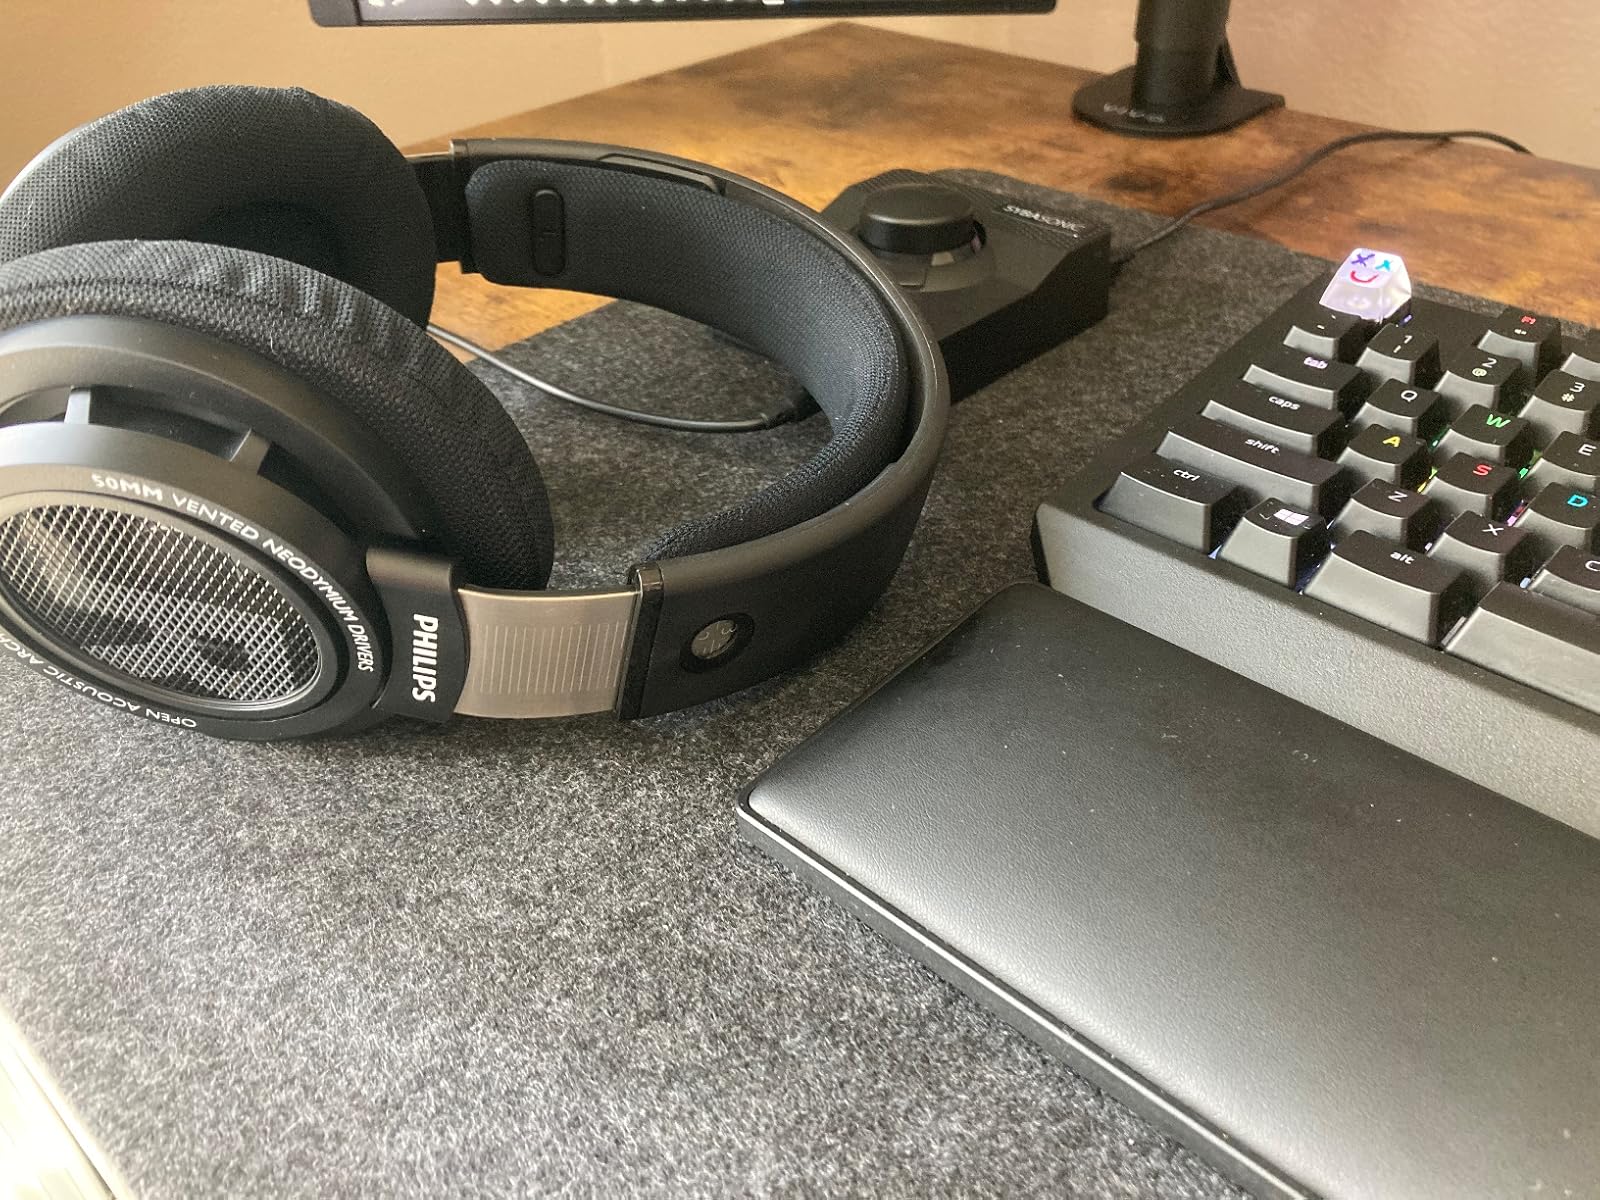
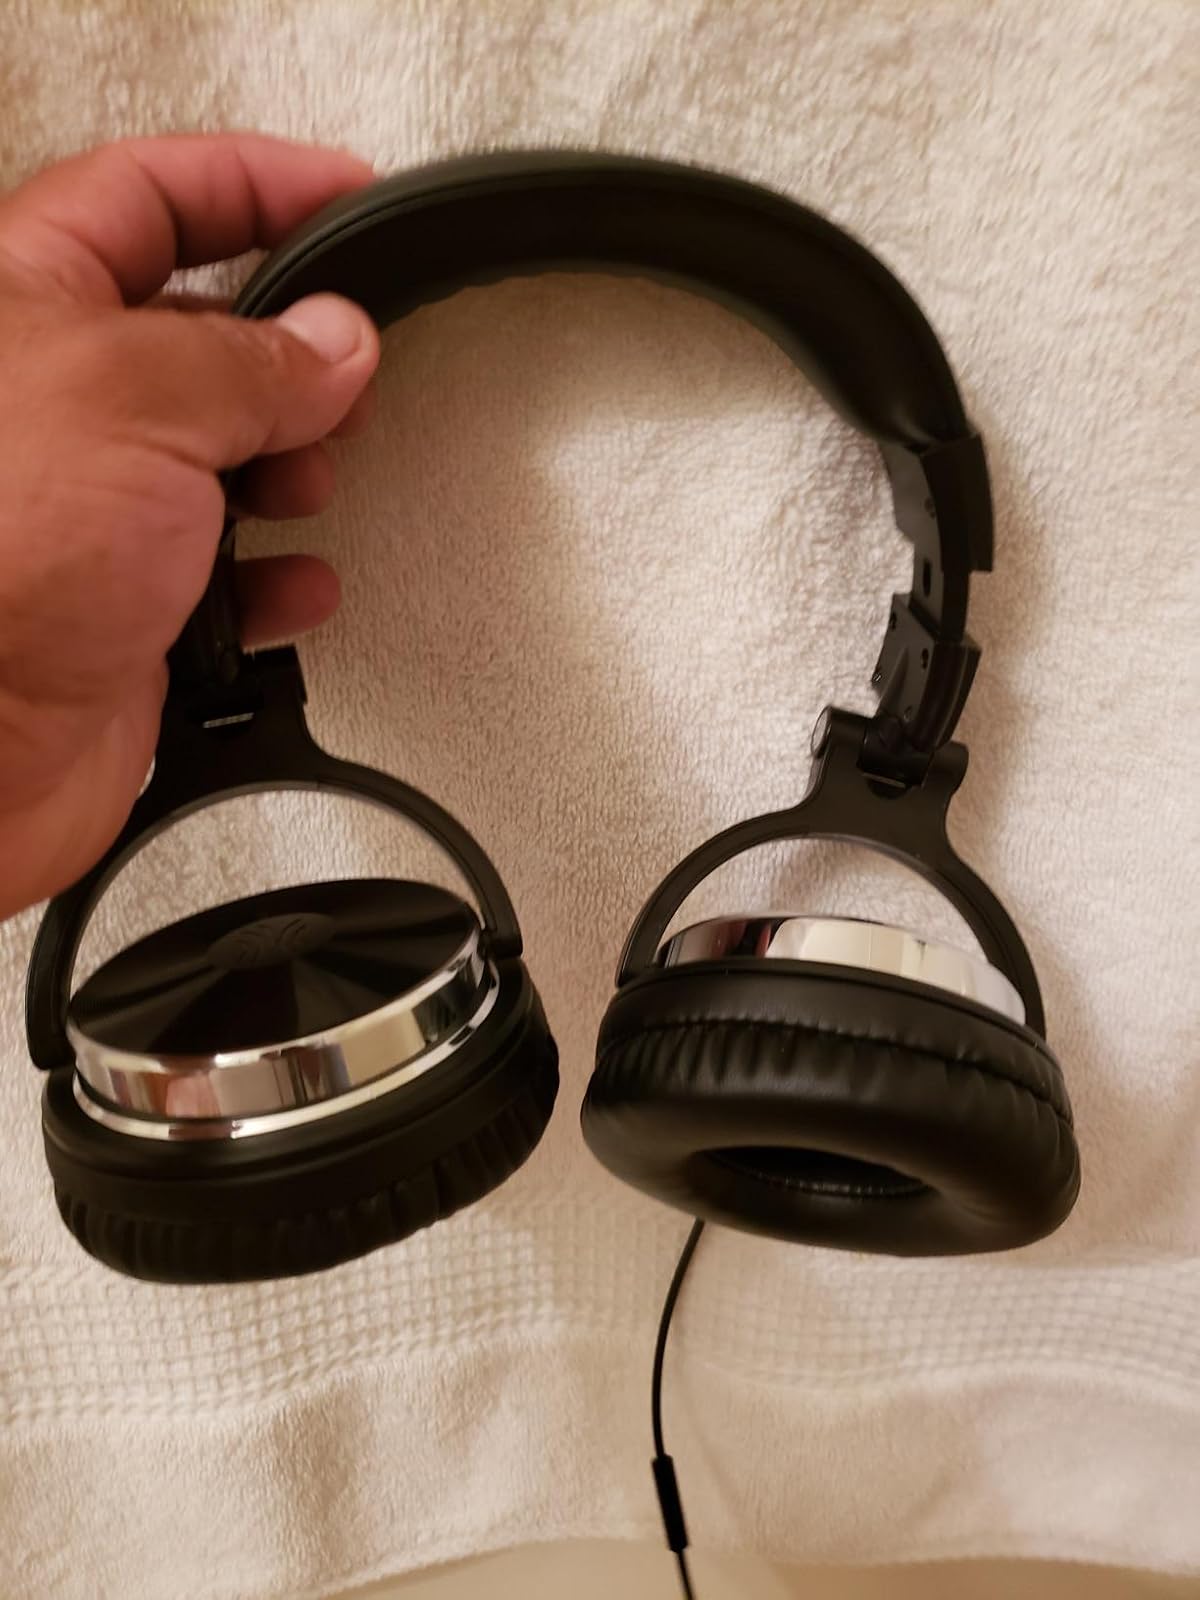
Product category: headphones
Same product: no